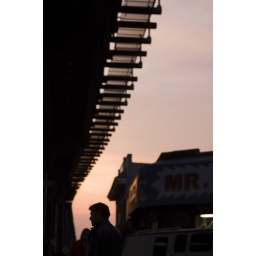
Nathan Fitch- One Photo A Day March 7, 2009. Man walking below train tracks in Bushwick Brooklyn, NYC.